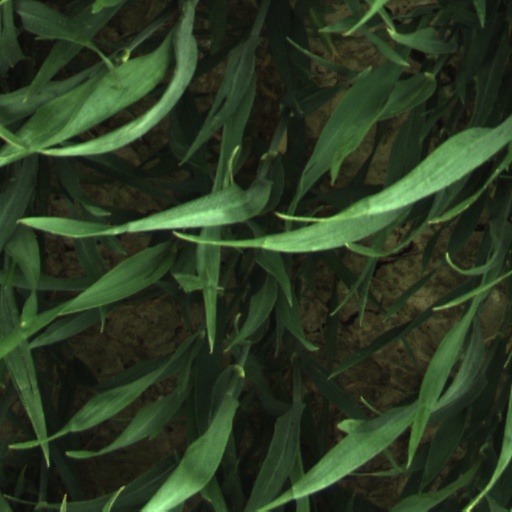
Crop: wheat